Matthew Gray Gubler

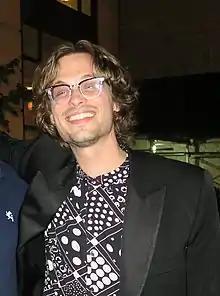
Gubler in 2017

Matthew Gray Gubler (born March 9, 1980) is an American actor, best known for his role as criminal profiler Dr. Spencer Reid in the CBS television show "Criminal Minds", for which he also directed several episodes. Gubler has appeared in "The Life Aquatic with Steve Zissou", "500 Days of Summer", "Life After Beth", "Suburban Gothic", and "Newness." He was also the voice of Simon in "Alvin and the Chipmunks" and its three sequels.